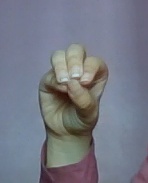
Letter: ha